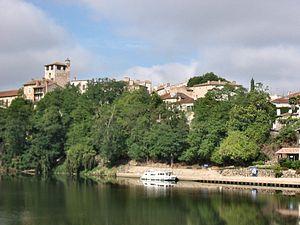
Clairac est une commune du Sud-Ouest de la France, située dans le département de Lot-et-Garonne. Clairac fait partie de la communauté de communes du Val de garonne